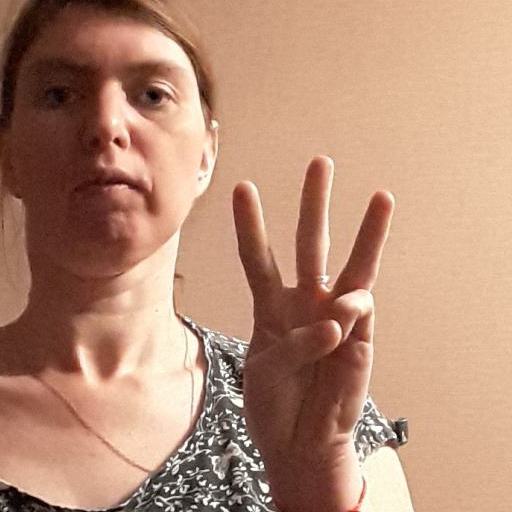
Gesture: three